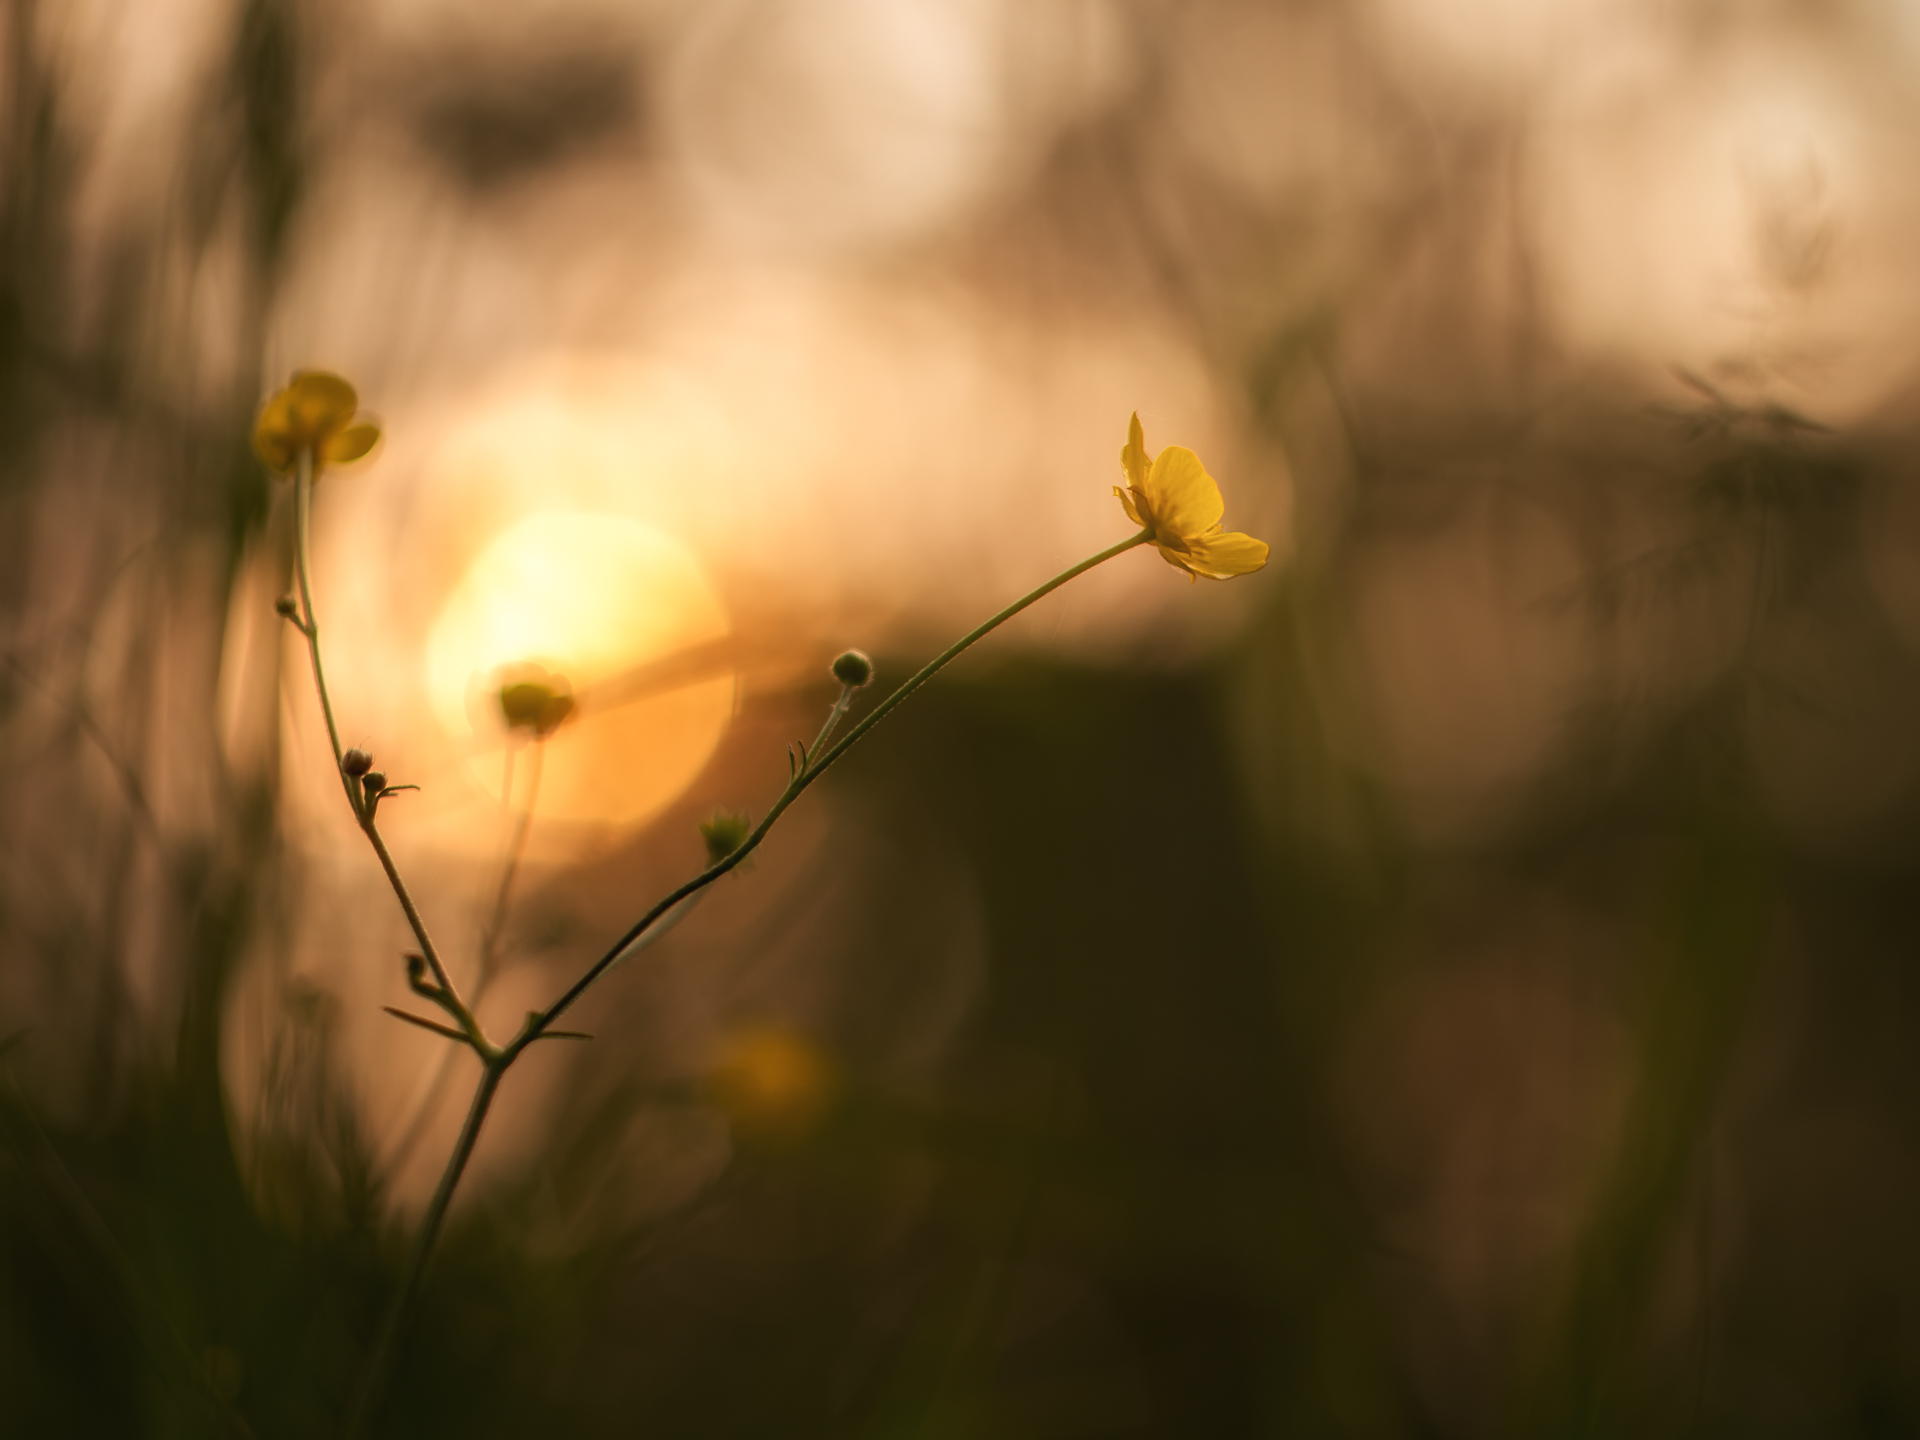
tree, nature, grass, branch, light, plant, sun, sunset, photography, sunlight, morning, leaf, flower, summer, green, autumn, park, darkness, yellow, flora, close up, outdoors, sommer, blume, pflanze, ranunculus, pancolar, panasoniclumixgx8, czjpancolarf1850mm, apeach, anjapietsch, mftm43lumixpanasonic, microfourthird, hahnenfus, macro photography, atmospheric phenomenon, grass family, plant stem, computer wallpaper